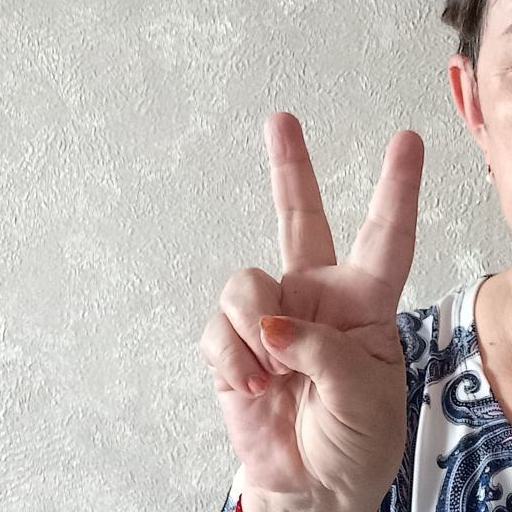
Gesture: peace